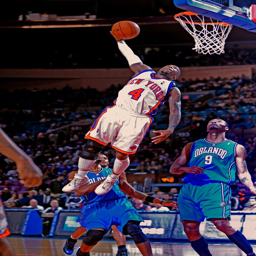
basketball point guard attempts a dunk against sports team .